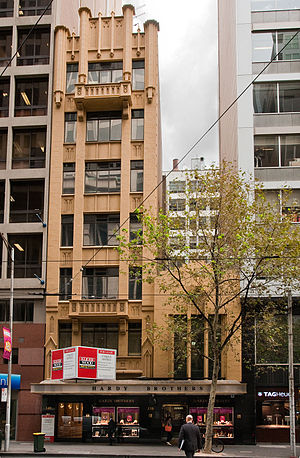
Hardy Brothers
Hardy Brothers butik i Melbourne
Hardy Brothers er en australsk virksomhed der forhandler smykker, ure og kunst. Virksomhedens historiske produkter er i dag samlerobjekter og findes på flere nationalmuseer og lignende samlinger. Det er den eneste australske uveler, der har fået Royal Warrant, og siden 1980 har selskabet fremstillet Melbourne Cup.